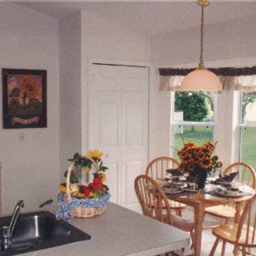
Room type: dining_room